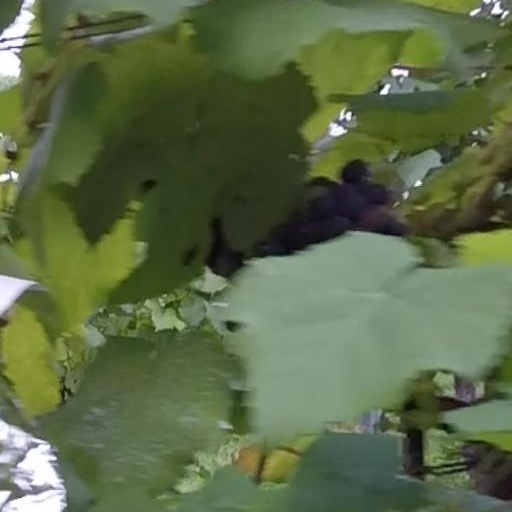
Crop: grape